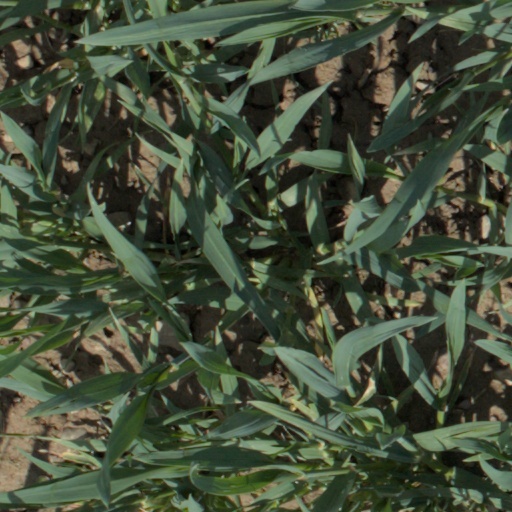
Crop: wheat